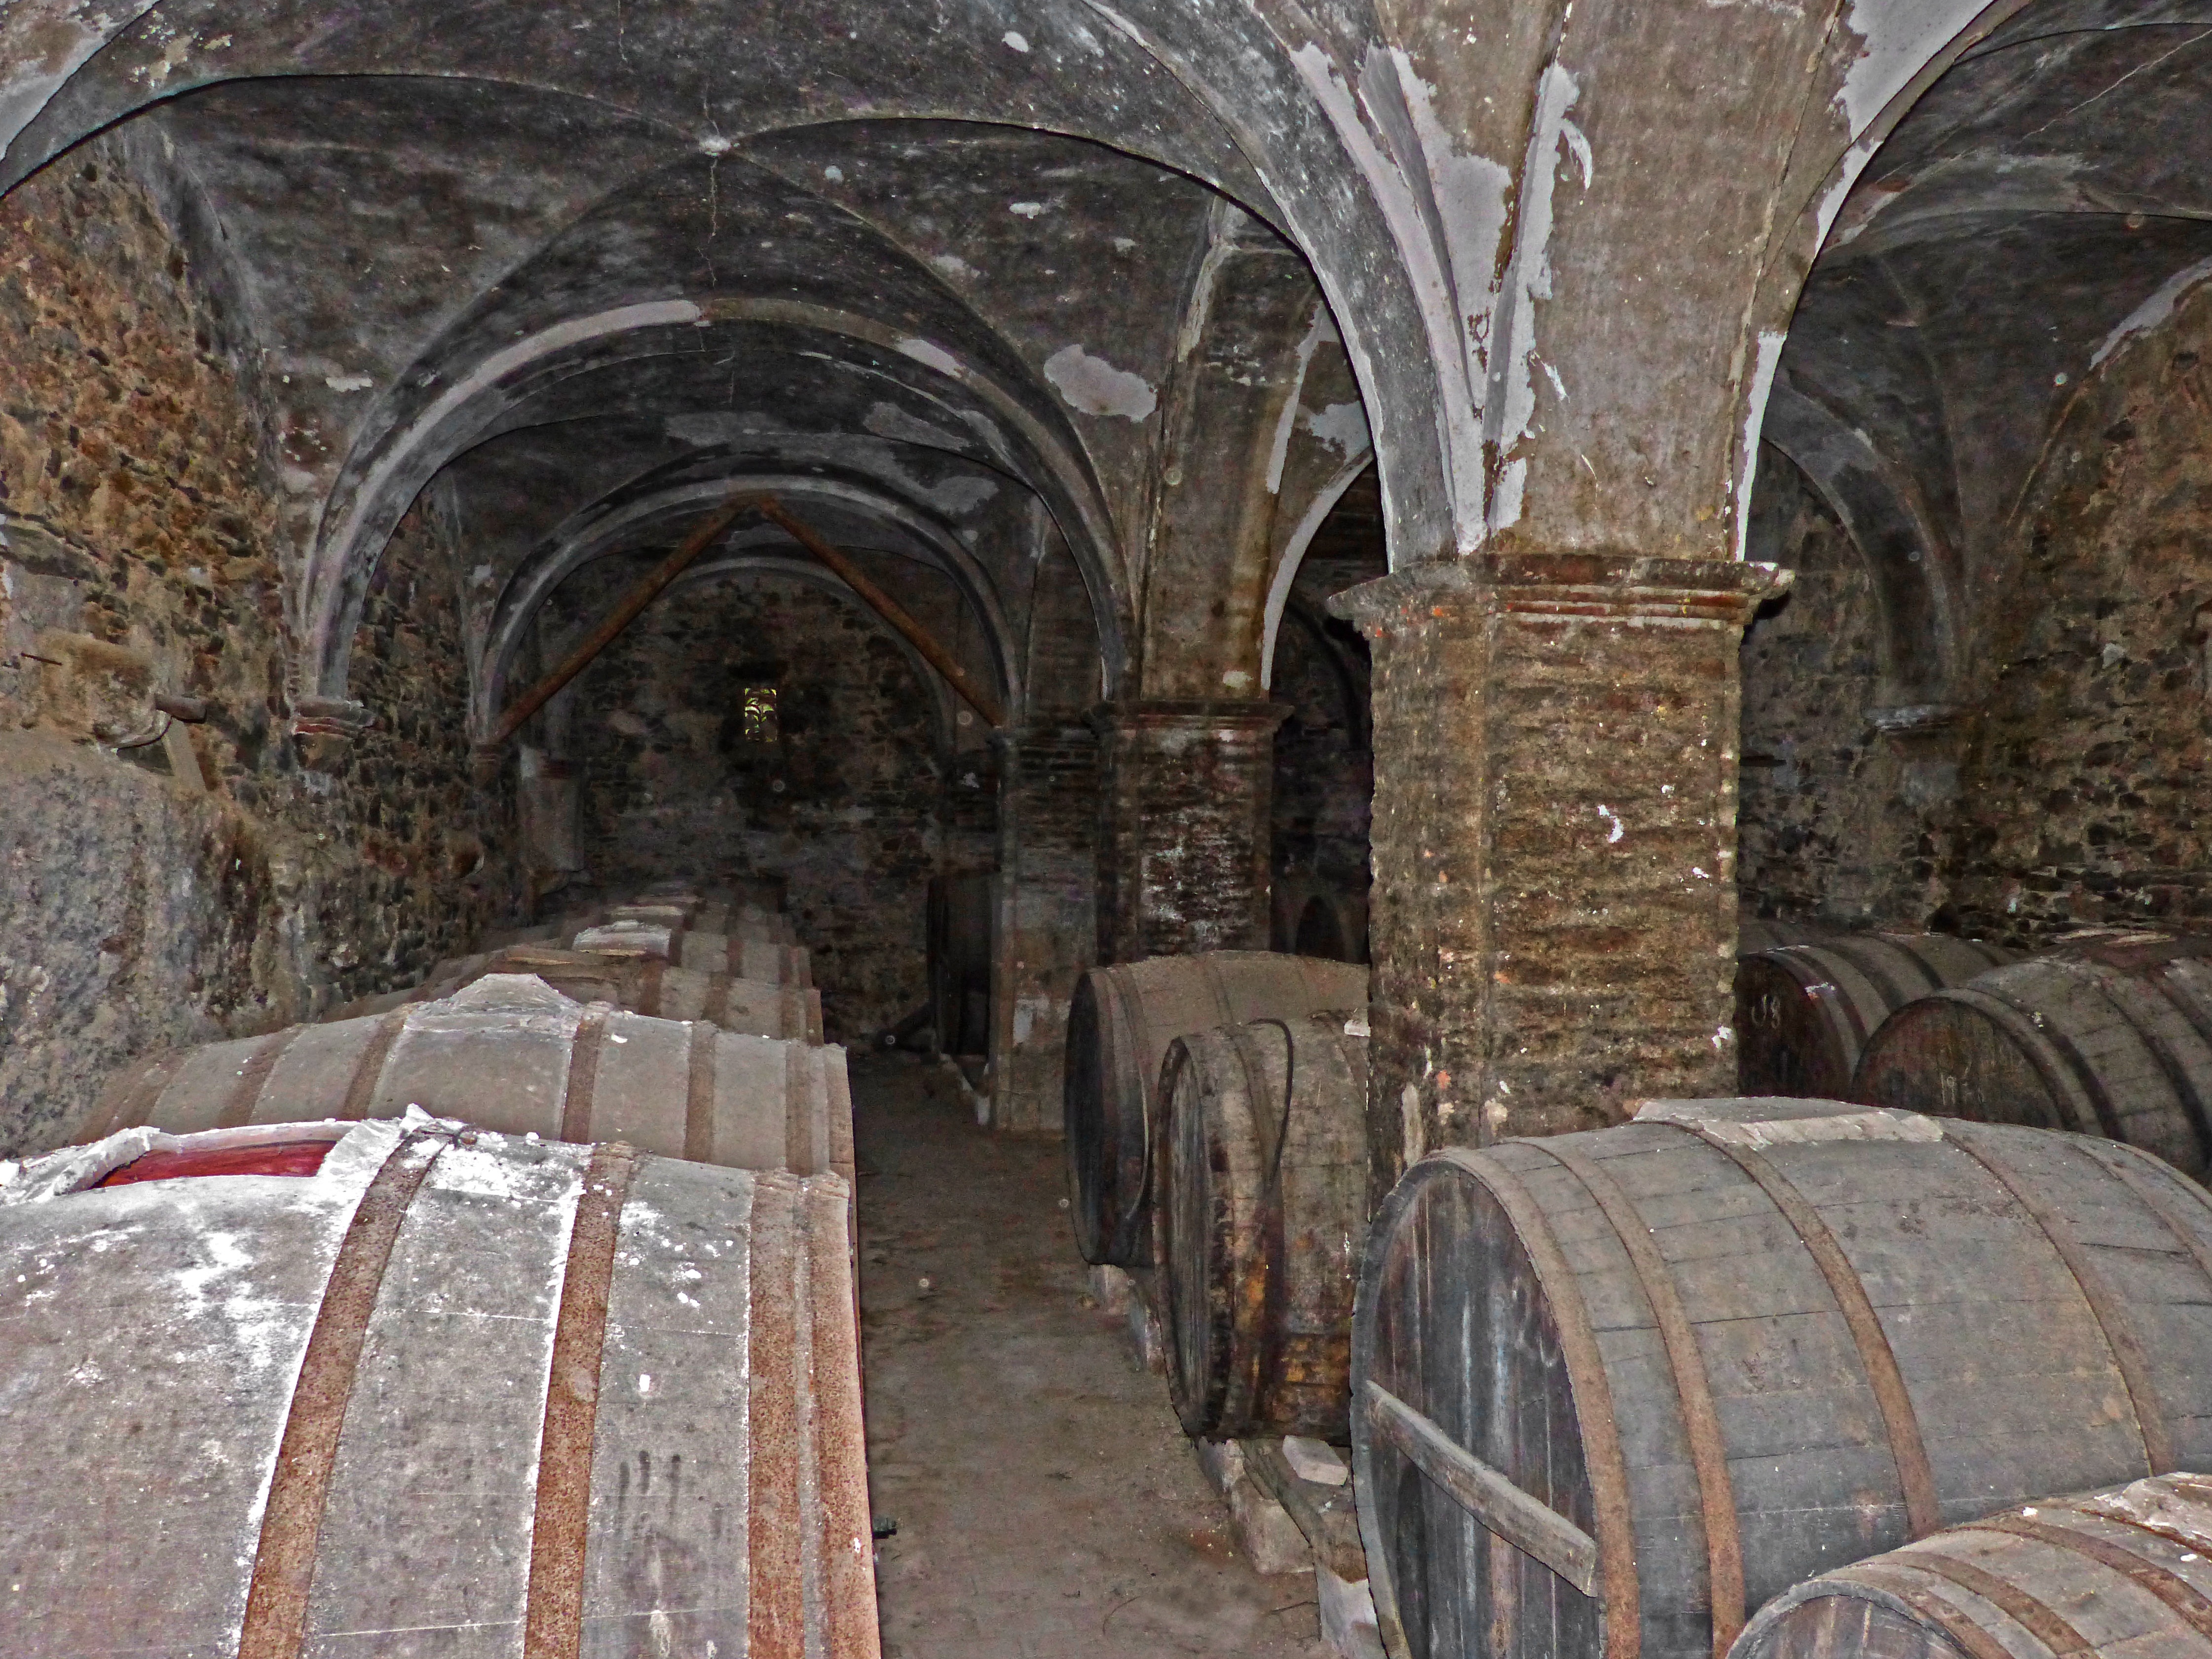
building, old, arch, abandoned, church, cathedral, chapel, place of worship, ruins, monastery, synagogue, abbey, vault, arcades, middle ages, winery, crypt, casks, ancient history